Brahmanandam filmography

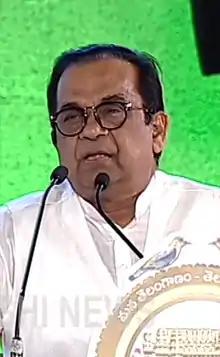

Brahmanandam is an Indian actor and comedian working mostly in Telugu films. He currently holds the Guinness World Record for the most screen credits being a living actor. In 2009, he was honoured with the Padma Shri, for his contribution to Indian cinema. Brahmanandam was part of the television quiz show "Brahmi 1 million Show" on I-News. He appeared in more than 1,050 (one thousand fifty) films. He also been as a judge in the 2018 Telugu Television Stand-up comedy show, "The Great Telugu Laughter Challenge."